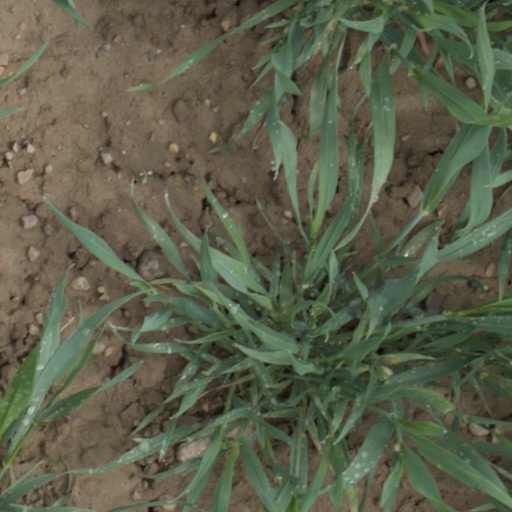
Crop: wheat